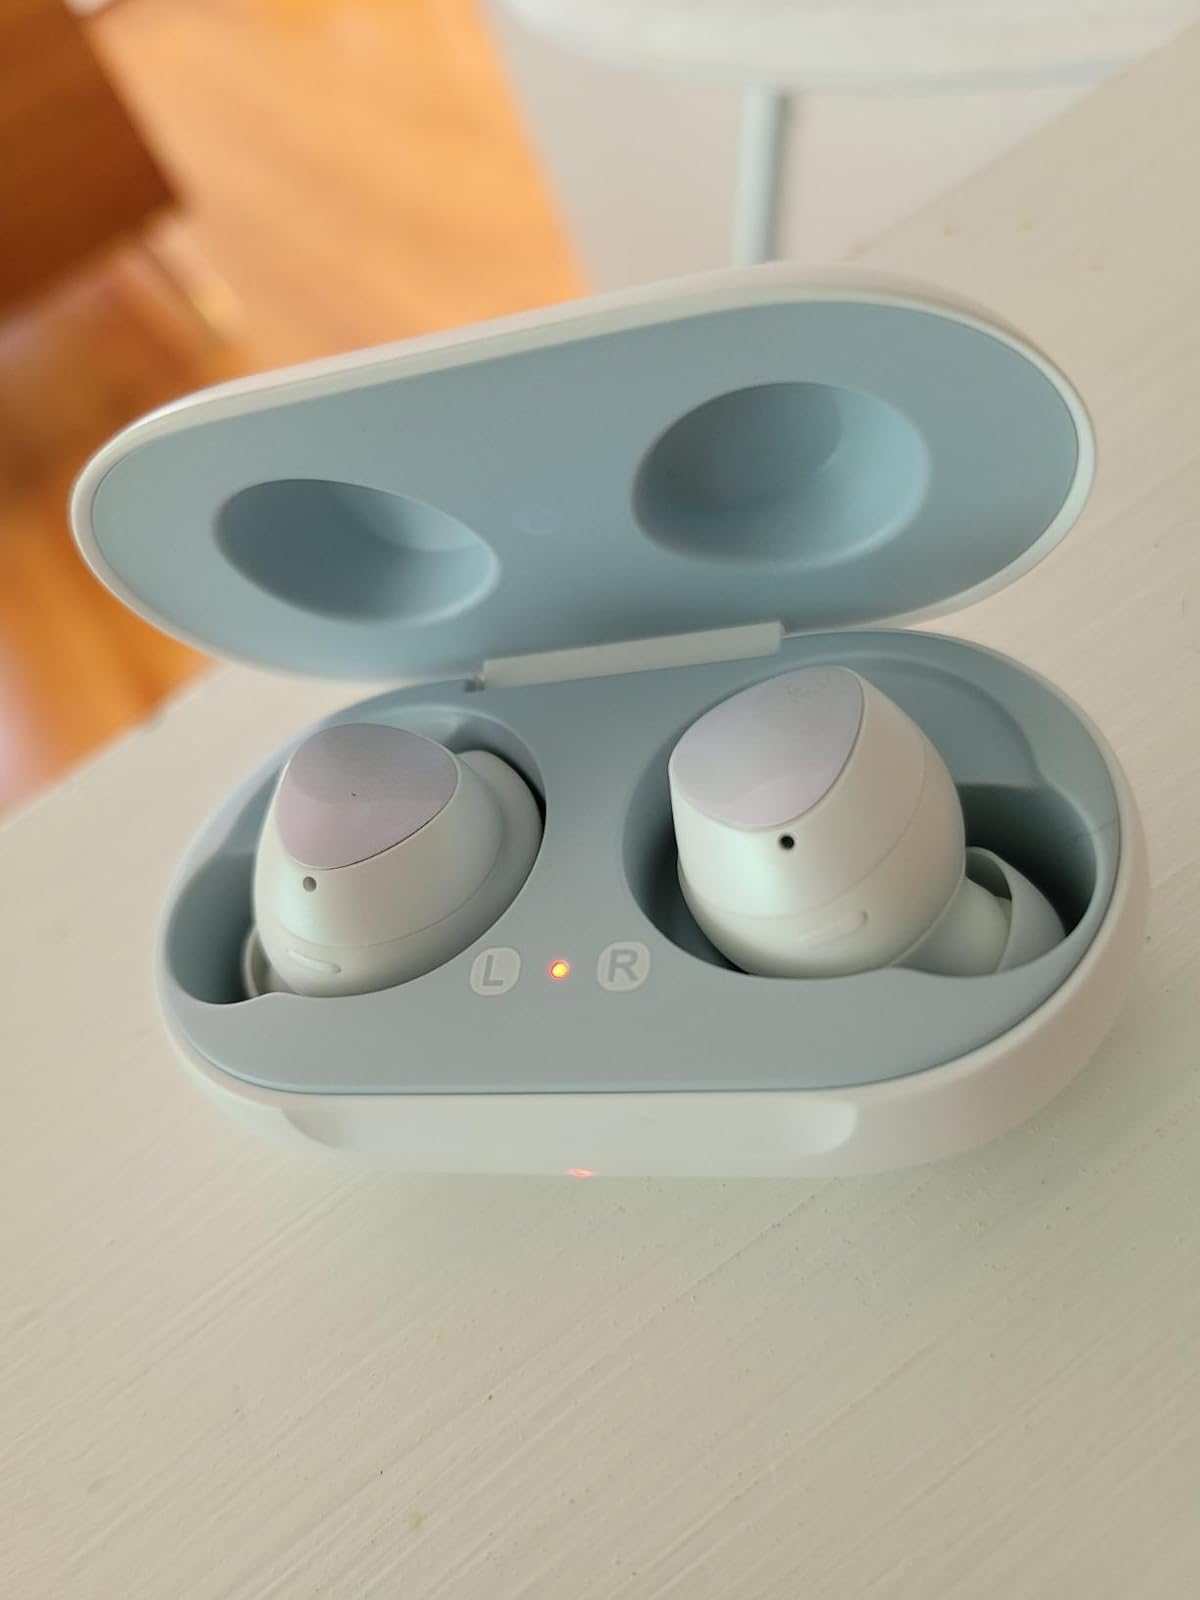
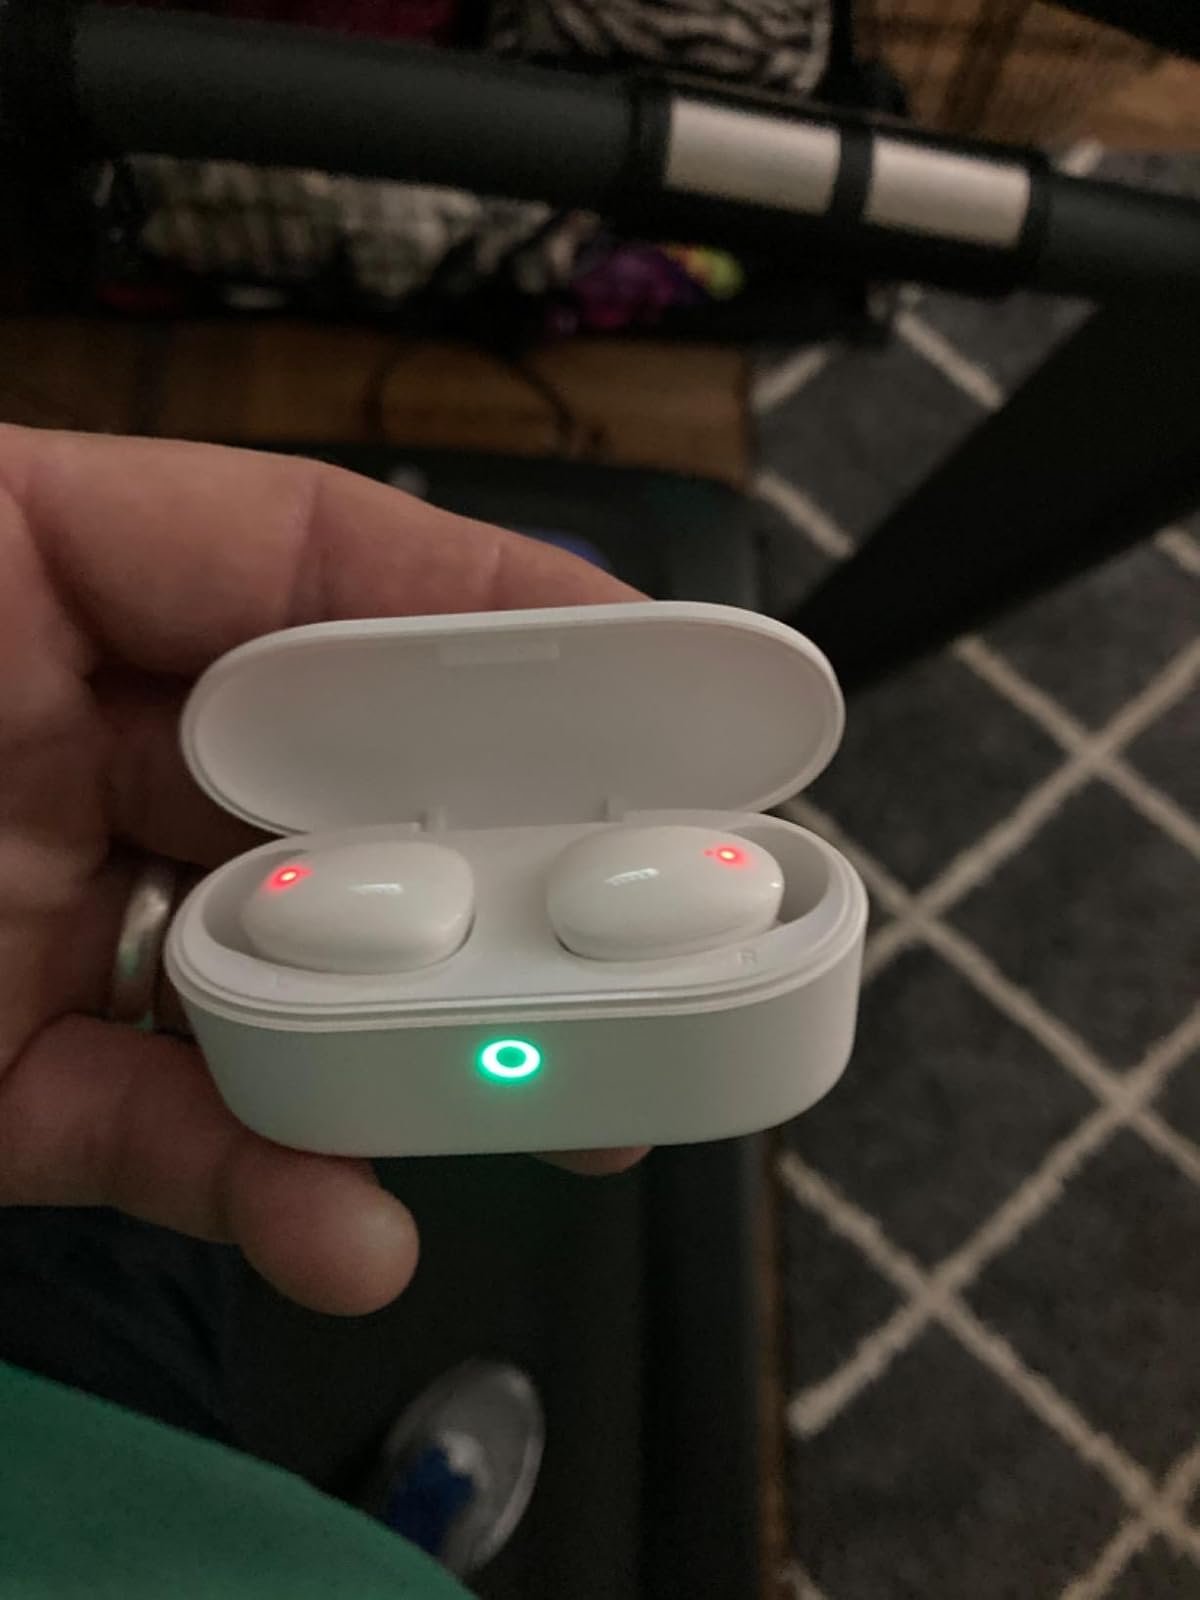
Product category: earbuds
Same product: no